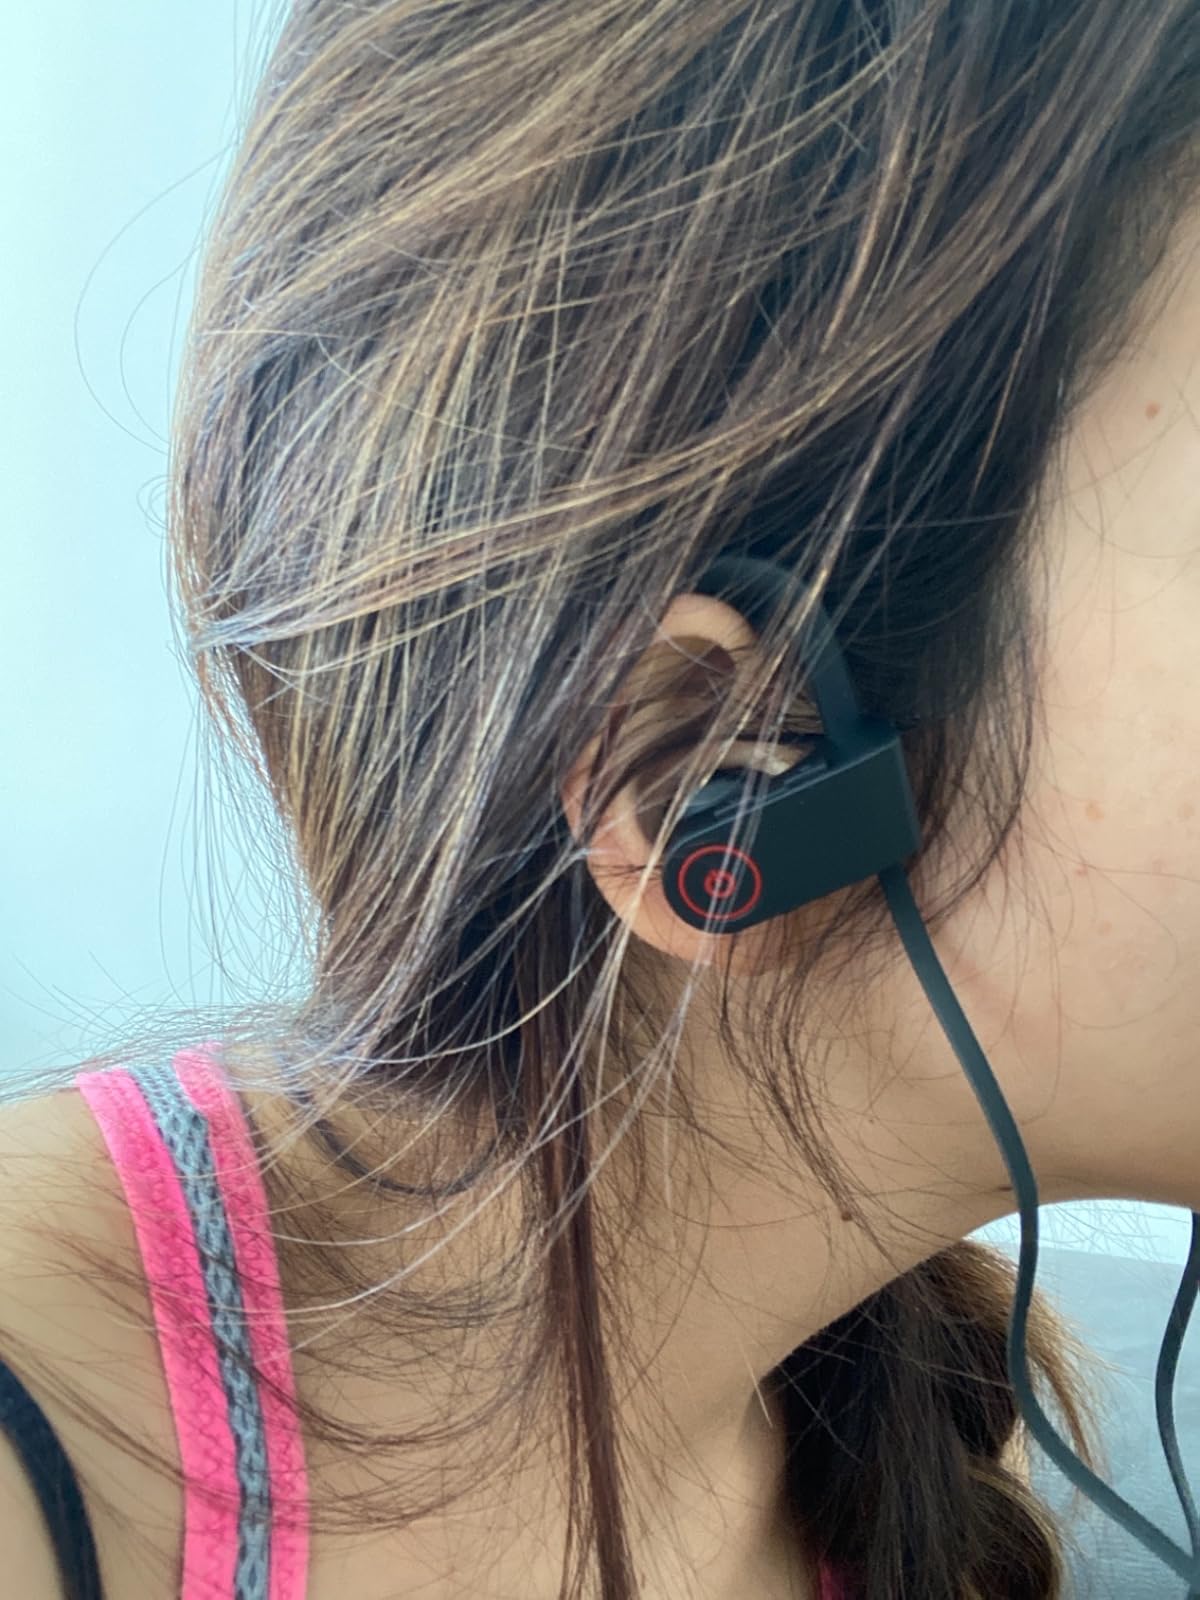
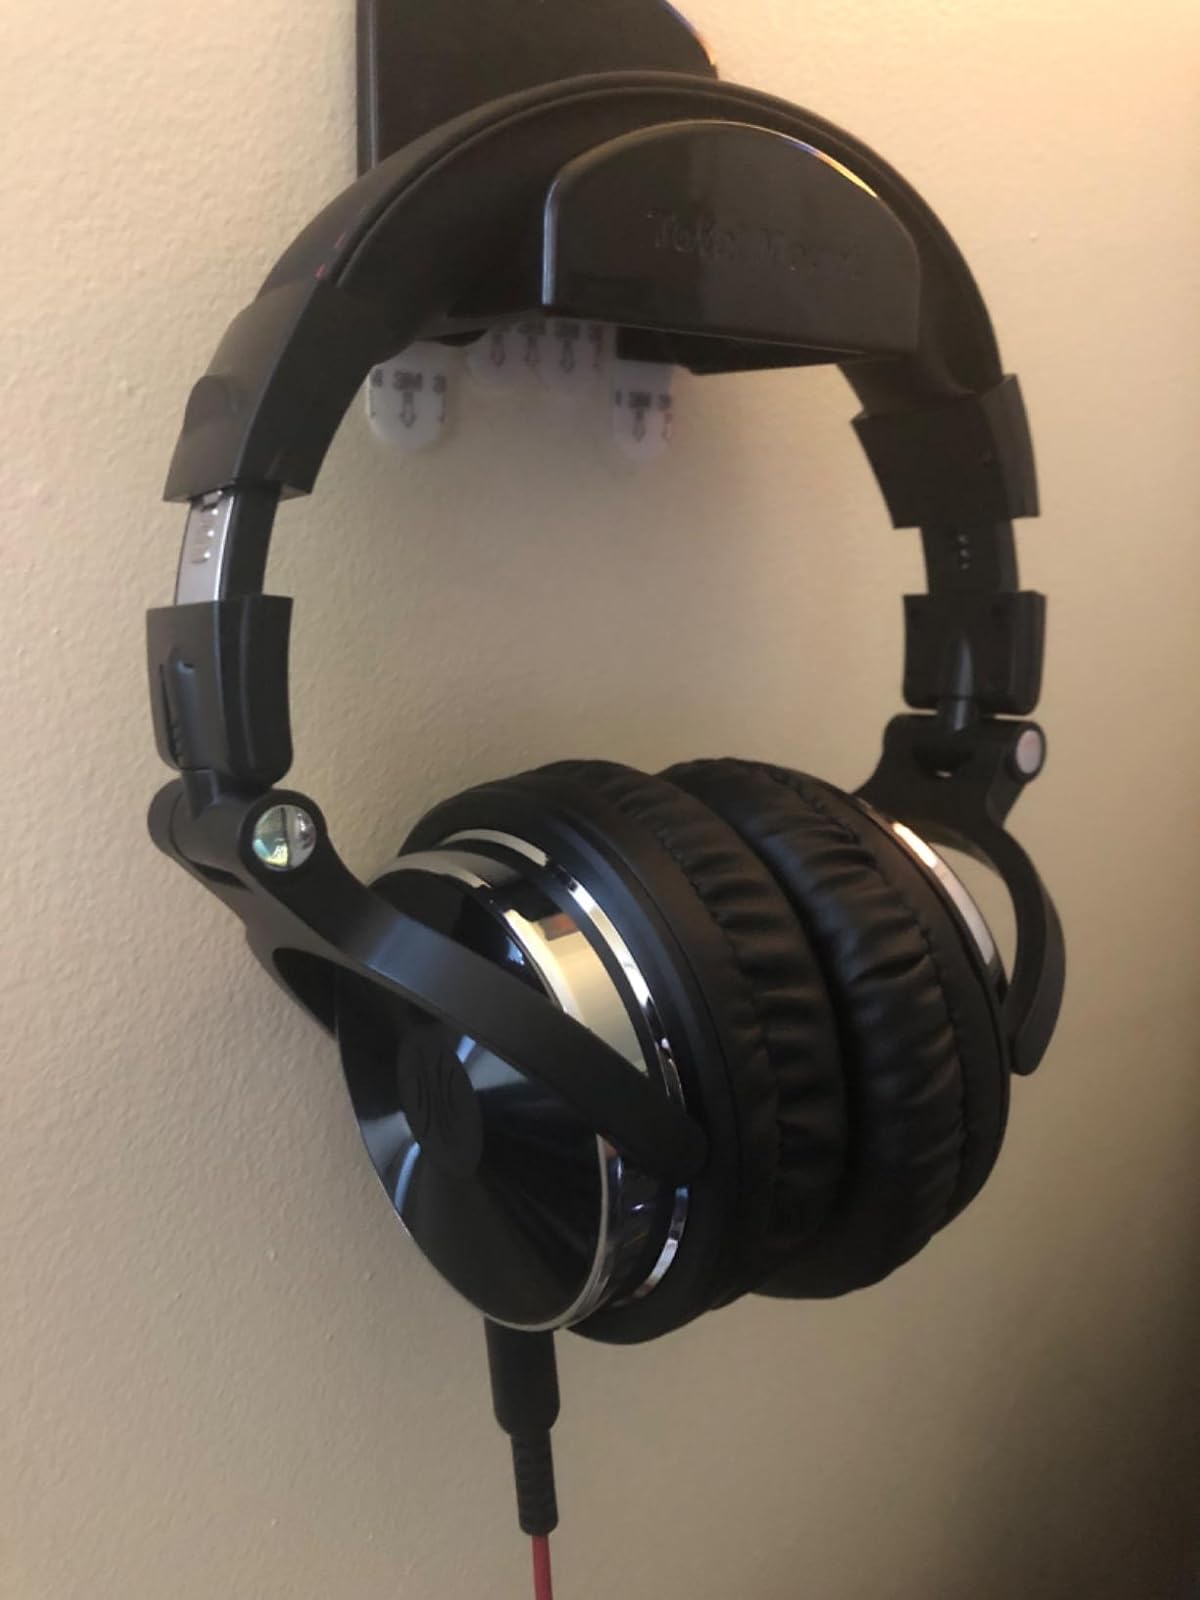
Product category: headphones
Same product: no